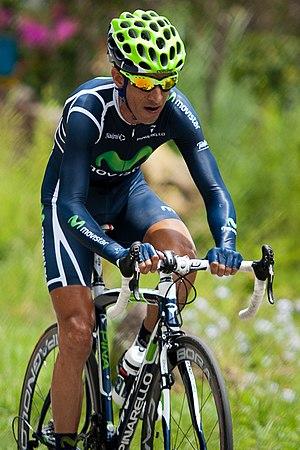
Hernán Darío Muñoz Giraldo est un coureur cycliste colombien. Professionnel de 1996 à 2011, il a notamment remporté le Tour de Langkawi en 2002 et le Tour du Táchira en 2003. Il est aujourd'hui directif sportif adjoint dans la formation Aguardiente Antioqueño-Lotería de Medellín.